São Thomé das Letras

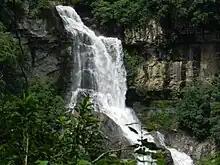
The "Bridal Veil"

The environmeant of São Thomé das Letras is typical of its surroundings, built on a wide mineral quartzite deposit - known as rock-of-saint-thome. These rocks have also been used in the construction of some houses in the town, the stone pavement of the streets and, currently, in the creation of local handcrafts.